Coffee production in Papua New Guinea

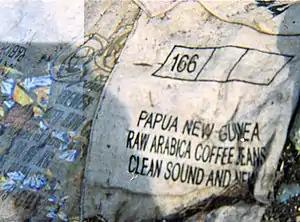
Papua New Guinea raw "arabica" coffee beans

Coffee production in Papua New Guinea is the country's second largest agricultural export, after oil palm, and employs approximately 2.5 million people. It accounts for approximately 1% of world production, according to the United Nations Conference on Trade and Development (UNCTAD).